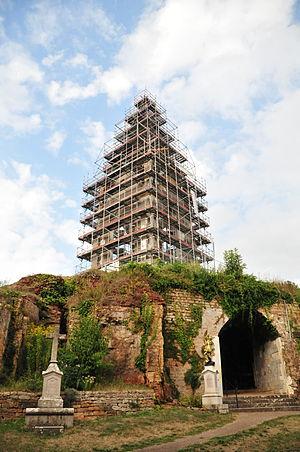
Chantier de restauration de la Chapelle Notre-Dame de la Motte à Vesoul. Travaux du 1er juillet au 30 octobre 2013.
La Motte est une colline de calcaire située au centre de Vesoul et qui surplombe la vallée du Durgeon, à 371 mètres d'altitude. Avec une ascension de plus d'un kilomètre, on y trouve au sommet, par temps clair, une vue sur la plaine de Vesoul, les Vosges, le Jura et même les Alpes.
Notre-Dame-de-la-Motte est une chapelle dédiée à la vierge Marie, érigée au sommet de la colline de La Motte au centre de Vesoul, dans la Haute-Saône, dans la région Franche-Comté. C'est un monument historique de la ville qui fait partie du patrimoine de Vesoul. Cet oratoire est souvent associé à un miracle.